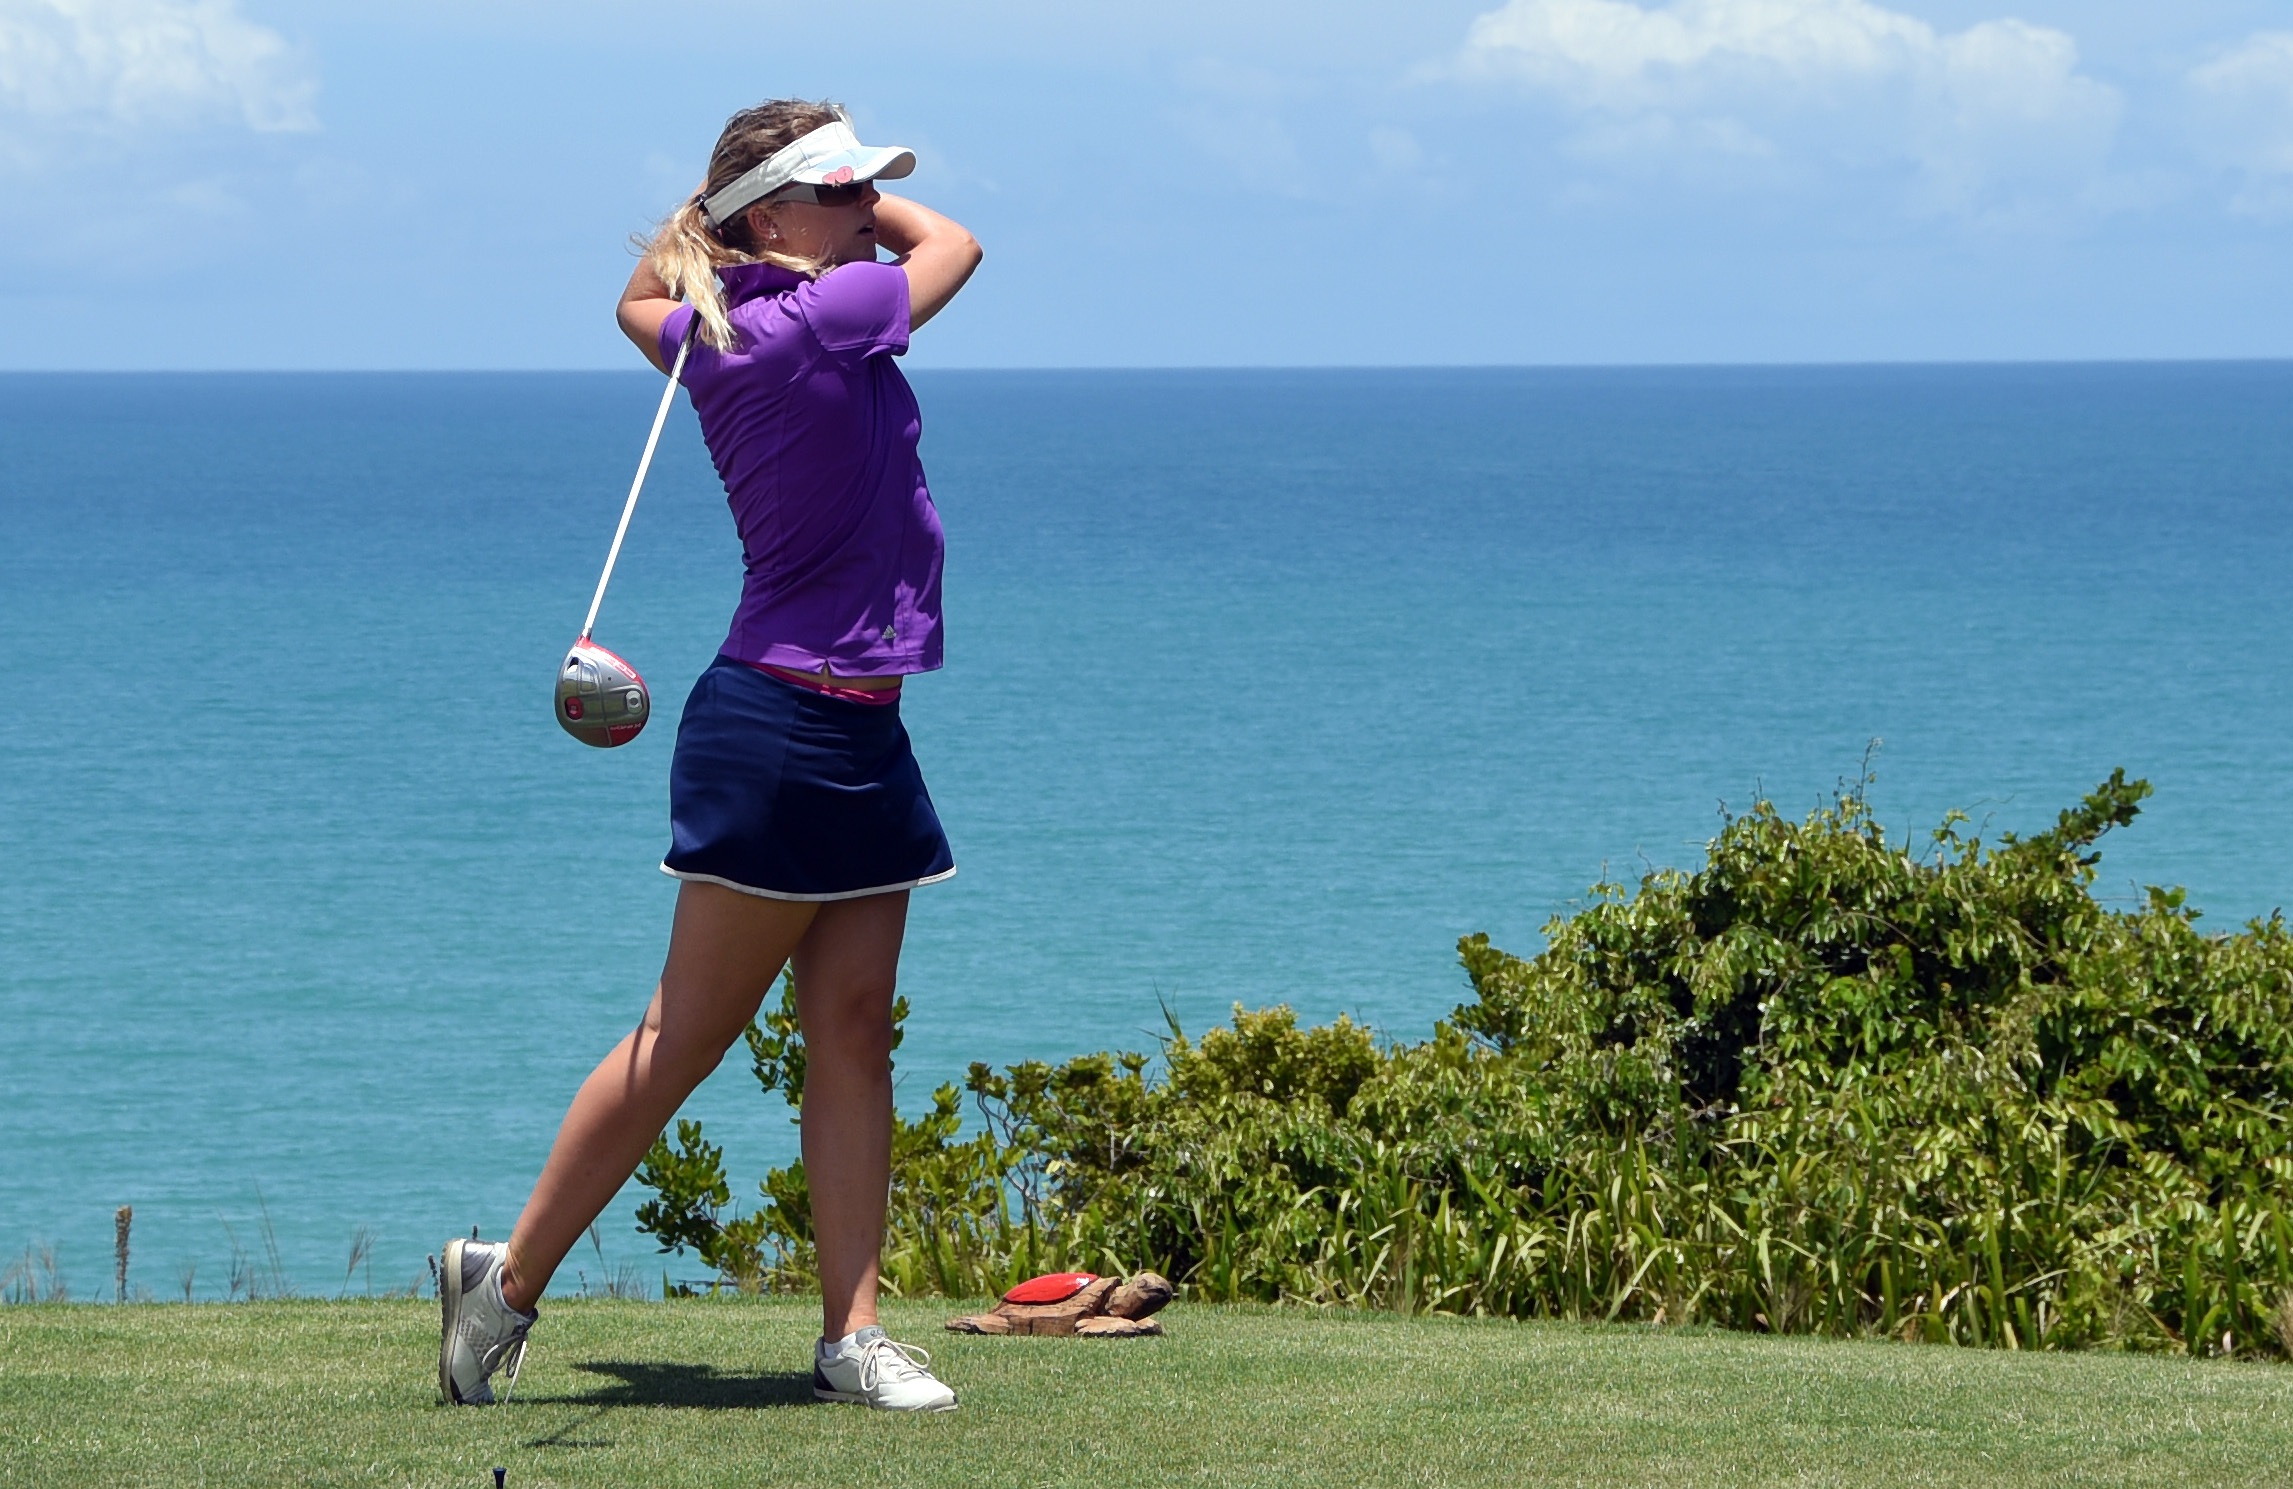
sea, silhouette, walking, vacation, recreation, jogging, leisure, golf, golf course, golfing, sports, shot, driver, golfer, golf swing, outdoor recreation